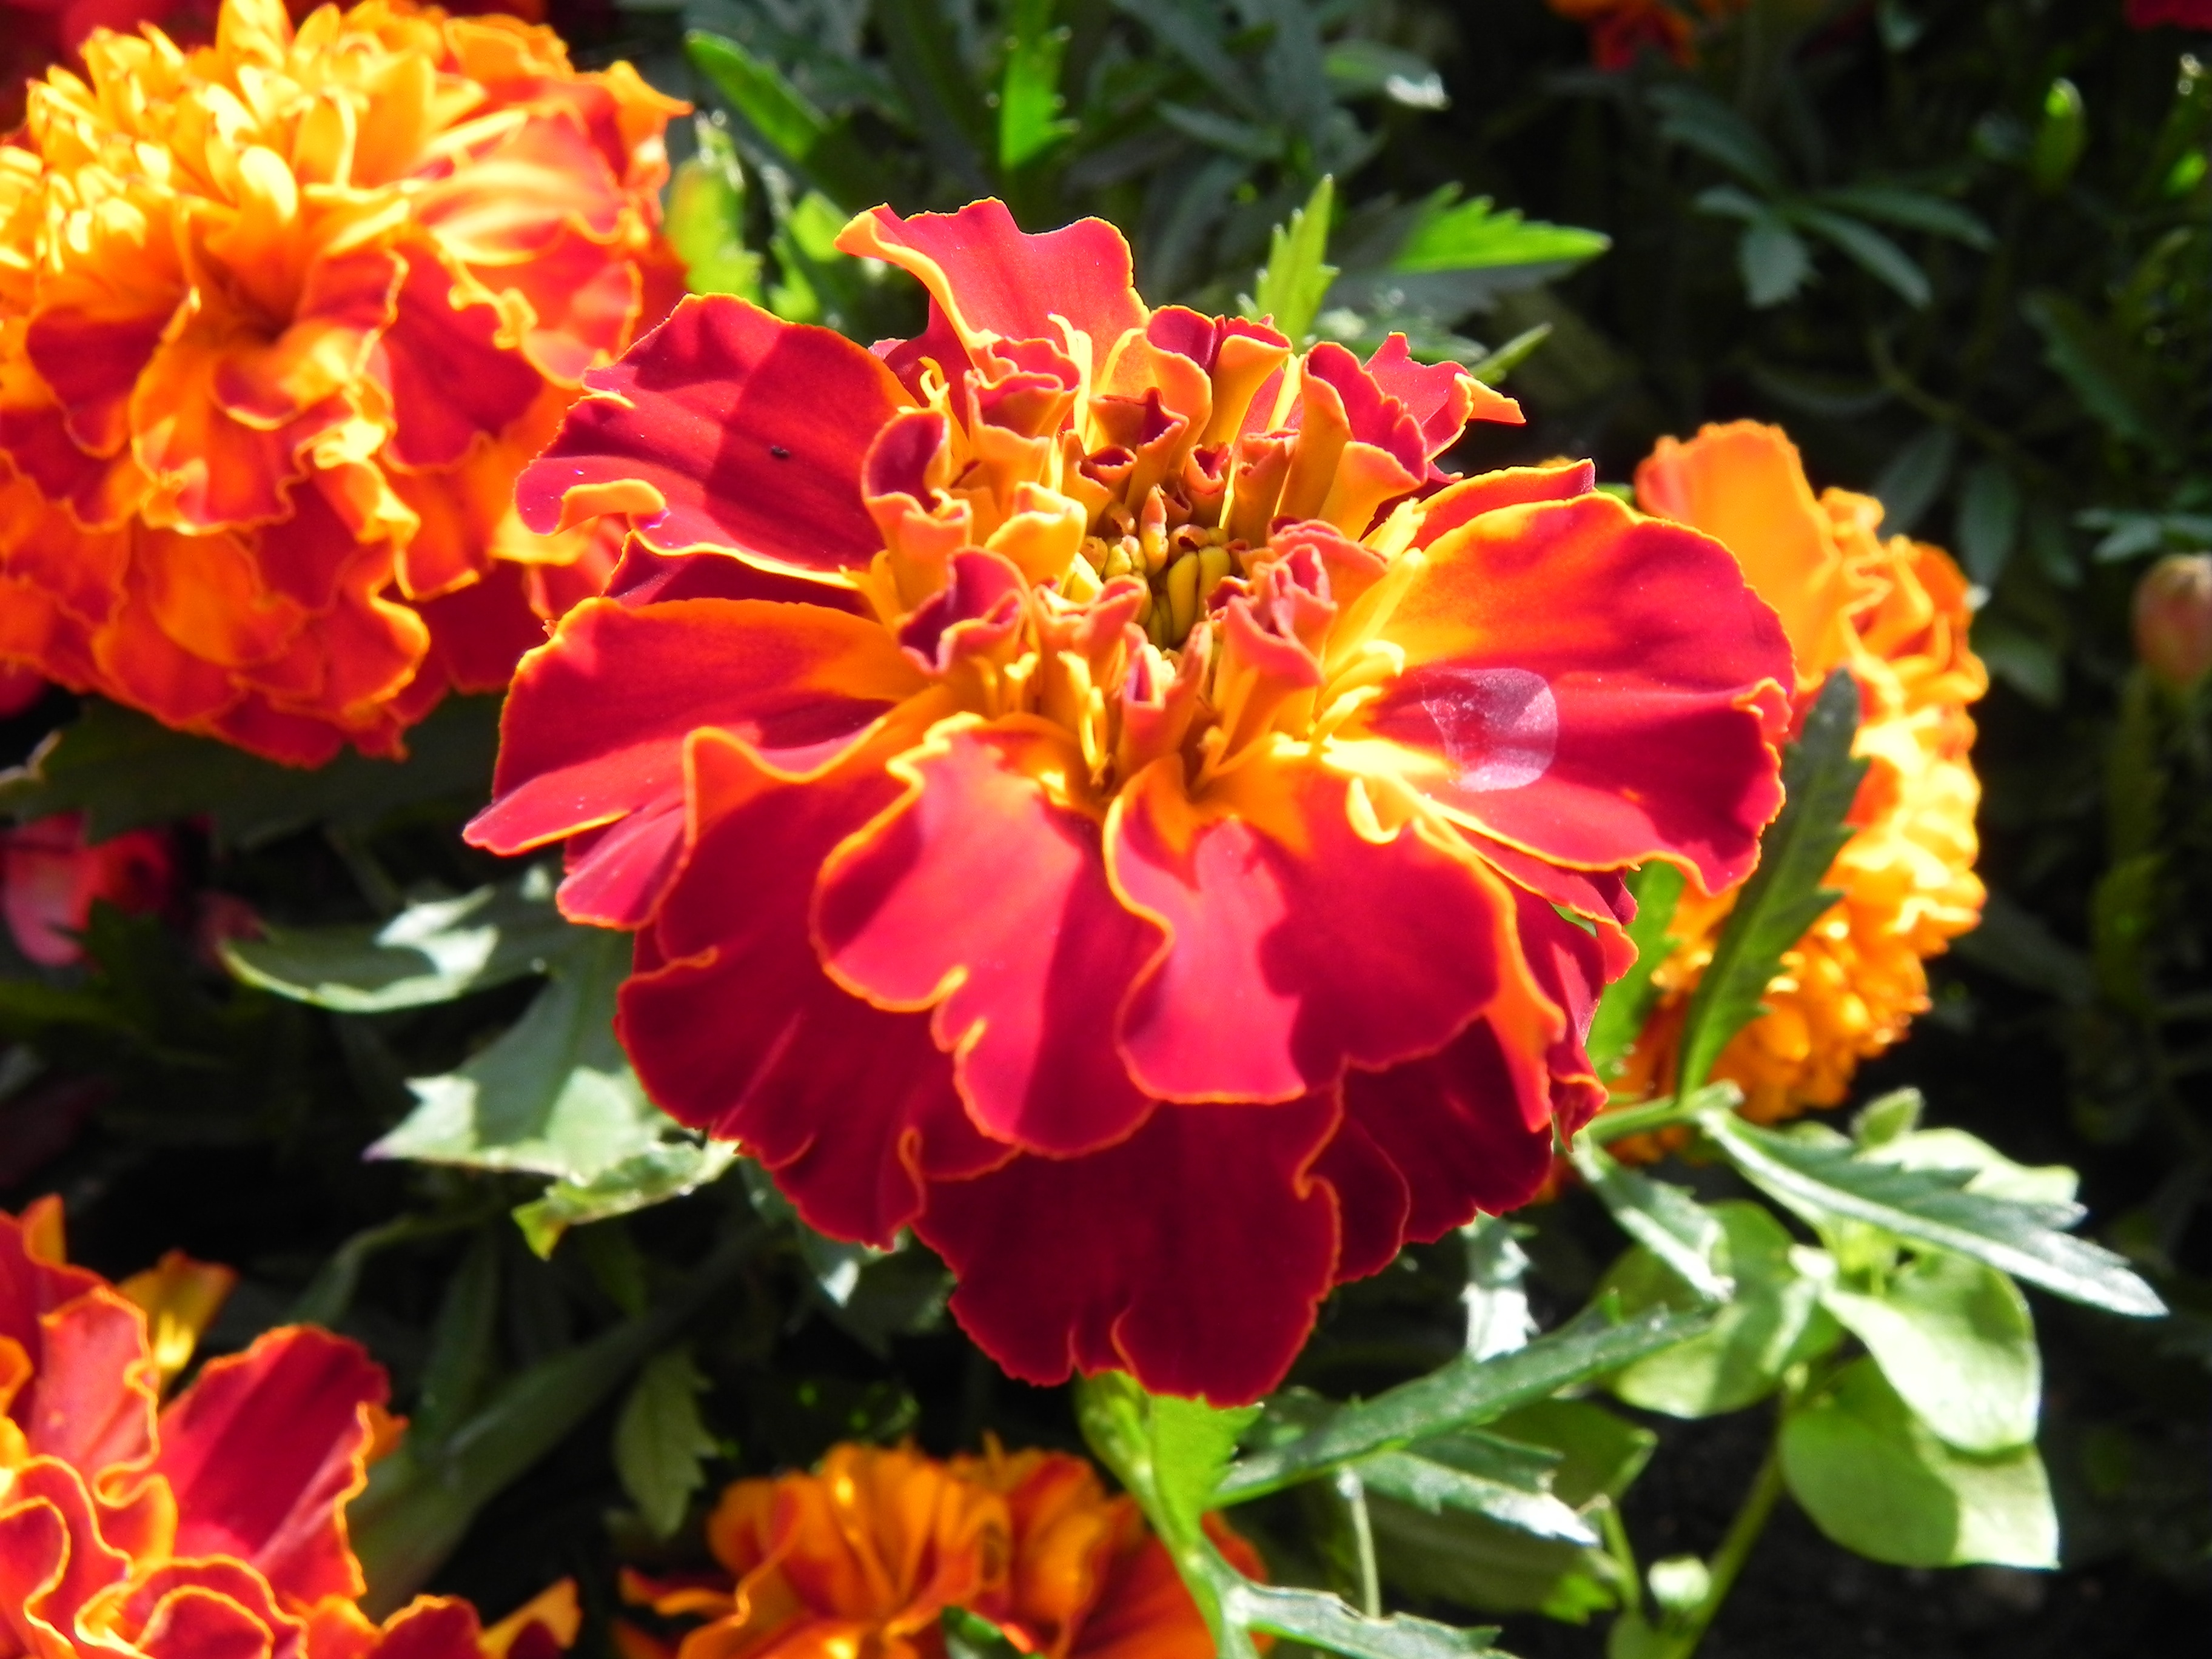
nature, blossom, plant, flower, petal, bloom, orange, spring, red, macro, botany, yellow, garden, close, flora, wild flower, dahlia, gerbera, macro photography, flowering plant, annual plant, land plant